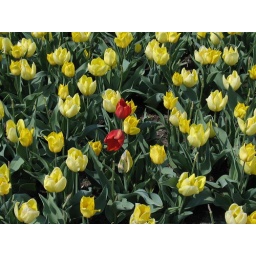
red in a sea of pale yellow